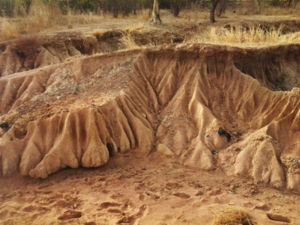
Cette photo souligne l'impact de l'érosion sur les sols à Péyiri, Burkina Faso
Péyiri, parfois orthographié Péhyiri, est un village situé dans le département de Koudougou de la province de Boulkiemdé dans la région du Centre-Ouest au Burkina Faso.